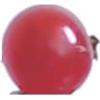
Label: Redcurrant 1